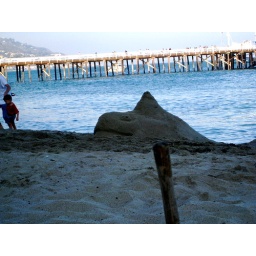
looks kind of like hes swimming in the ocean if you use your imagination